Nursultan Nazarbayev

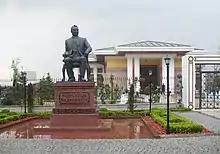
Nursultan Nazarbayev monument, Ankara, Turkey

In January 2019, Zimbabwean President Emmerson Mnangagwa conducted a state visit to Astana to meet with Nazarbayev, in the first visit by an African leader to the country in years. This would be the last foreign head of state that Nazarbayev would receive while in office. Nazarbayev's last state visit to a foreign country took place five days prior to his resignation, visiting the United Arab Emirates to meet Crown Prince Mohammed bin Zayed.